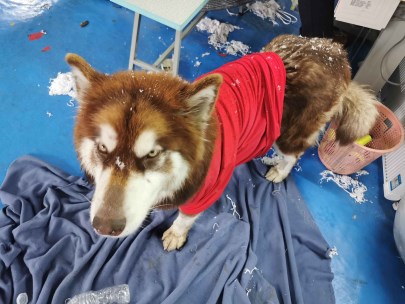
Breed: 1324-n000004-malamute